SS Stratheden

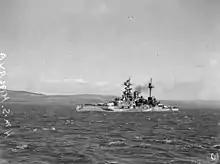
In 1942 led Convoy WS 20, in which "Stratheden" sailed from the Irish Sea to Sierra Leone

On 5 August 1940 "Stratheden" left Liverpool carrying 699 passengers and 317 troops. She sailed with Convoy WS 2 via Freetown and Cape Town as far as Bombay. WS 2 included the "Strath" liner and ten other troop ships, the largest of which was Canadian Pacific's liners .